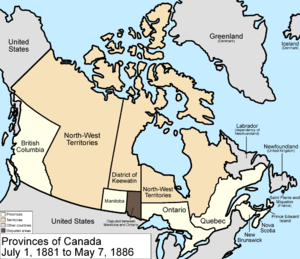
Cet article est une chronologie de l'évolution territoriale du Canada, listant les modifications intérieures et extérieures de la géographie politique de ce pays.
Les Territoires du Nord-Ouest sont un territoire fédéral du Nord canadien, bordés à l'ouest par le Yukon, à l'est par le Nunavut et au sud par la Colombie-Britannique, l'Alberta et la Saskatchewan. S'étendant sur une superficie de 1 346 106 km², il s'agit de la troisième plus grande délimitation du pays, après le Nunavut et le Québec. Avec une population de 41 786 habitants, les Territoires du Nord-Ouest occupent le onzième et antépénultième rang des provinces et territoires canadiens les plus peuplés, devant le Nunavut et le Yukon. Leurs habitants sont appelés les Ténois ou, de façon moins courante, Territoriens et leur capitale est Yellowknife.